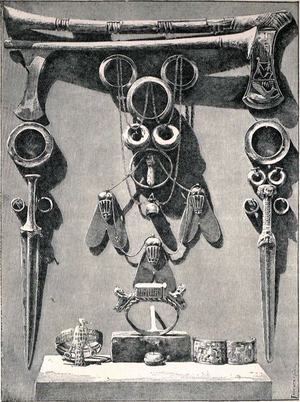
Ahmôsis Iᵉʳ, dont le nom signifie « Né de Iâh », est un pharaon de l'Égypte antique, fondateur de la XVIIIᵉ dynastie. Il est membre de la maison royale de Thèbes, fils du pharaon Séqénenrê Taâ et proche parent du dernier pharaon de la XVIIᵉ dynastie, le roi Kamosé. Manéthon lui attribue vingt-cinq années de règne. Il est d'abord roi de Thèbes de -1550/-1549 à -1540, puis de toute l'Égypte jusqu'en -1525/-1524.
Iâhhotep est une reine de la XVIIᵉ dynastie identifiée à l'épouse de Kamosé et par commodité de lecture pour la distinguer de son homonyme et probable mère, elle porte parfois le numéro II dans les ouvrages historiques traitant de cette période de l’histoire de l'Égypte antique.
La XVIIIᵉ dynastie est souvent assimilée à l’apogée de la civilisation égyptienne antique.